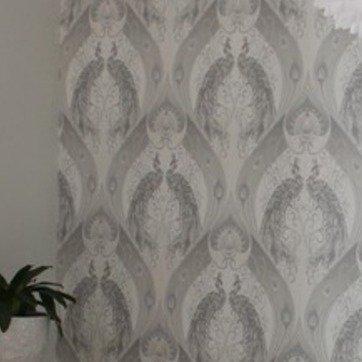
Material: wallpaper